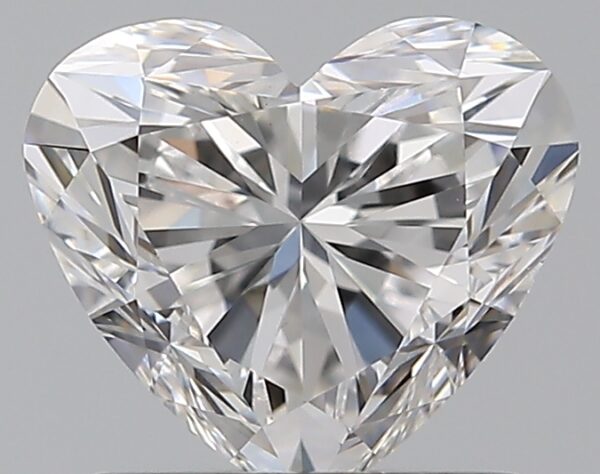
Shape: heart
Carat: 1
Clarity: VS2
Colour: E
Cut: EX
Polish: EX
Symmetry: VG
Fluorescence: F
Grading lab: GIA
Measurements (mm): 6.07 x 6.87 x 4.04